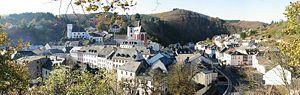
Neuerburg est une ville allemande située dans le land de Rhénanie-Palatinat et l'arrondissement d'Eifel-Bitburg-Prüm.